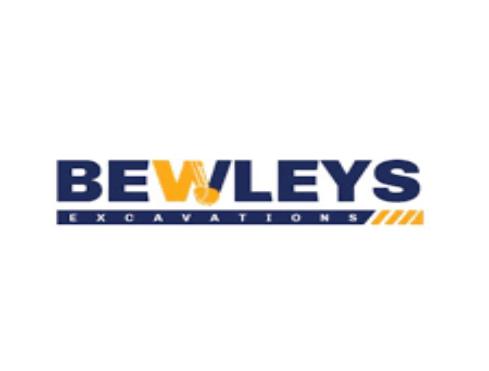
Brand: Bewley's
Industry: Food